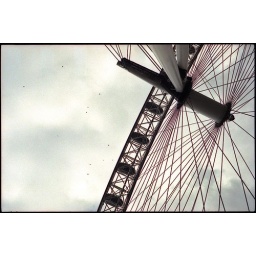
Not sure what those black spots in the sky are...